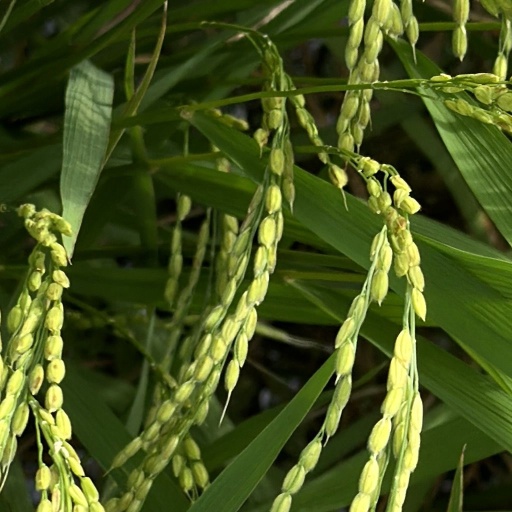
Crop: rice